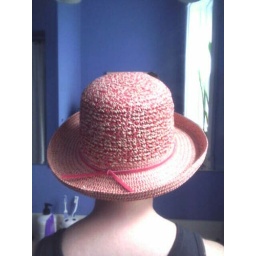
Me in my red hat